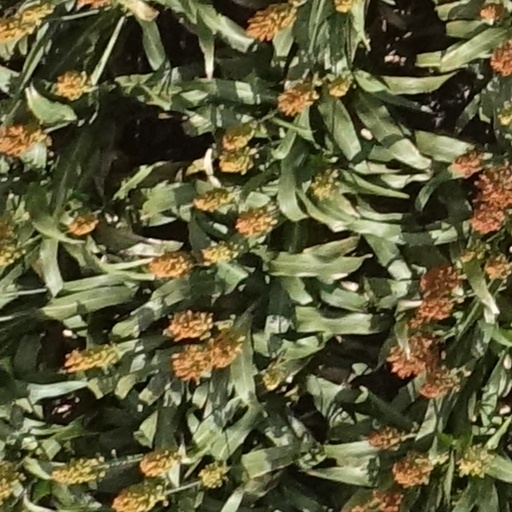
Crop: sorghum